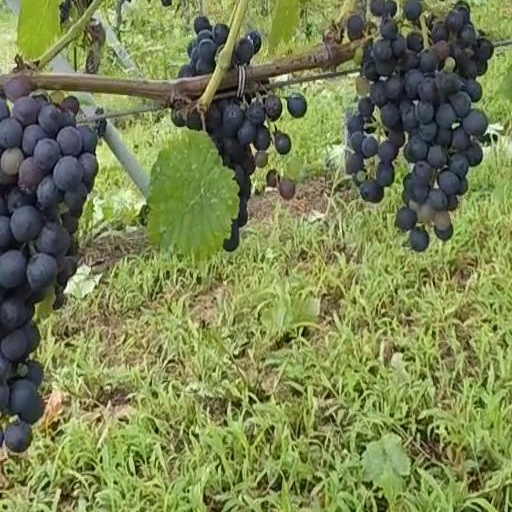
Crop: grape